KamiKatsu

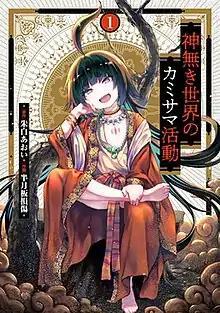
Cover of the first volume

is a Japanese manga series written by Aoi Akashiro and illustrated by Sonshō Hangetsuban. It was initially serialized in Hero's Inc.'s manga magazine "Monthly Hero's" from May 2019 to October 2020, before transferring to the "Comiplex" website since November 2020. The series has been collected into eleven volumes as of June 2025. An anime television series adaptation produced by Studio Palette aired from April to July 2023.